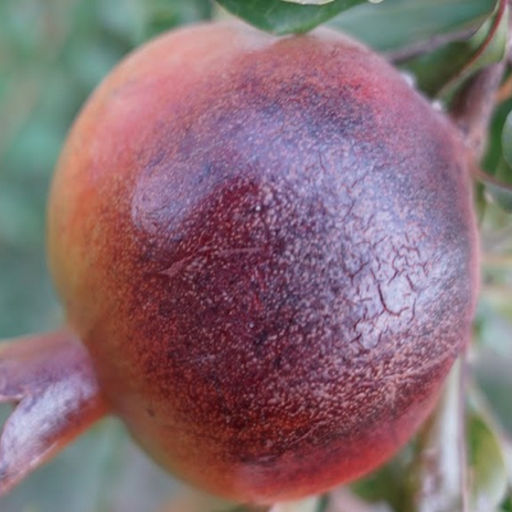
Label: Sunburn